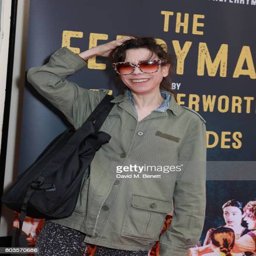
actor attends the press night performance